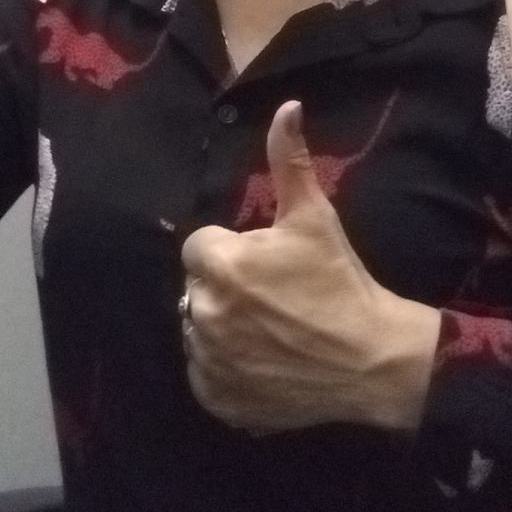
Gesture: like